South Slavic languages

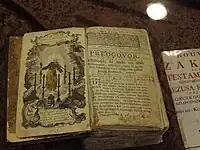
Open, illustrated Prekmurje New Testament from the 18th century

Areas where Eastern South Slavic dialects are spoken: